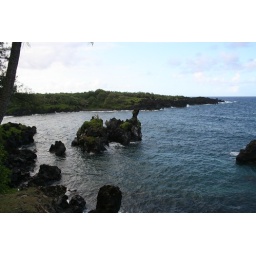
Black sand beach near Hana